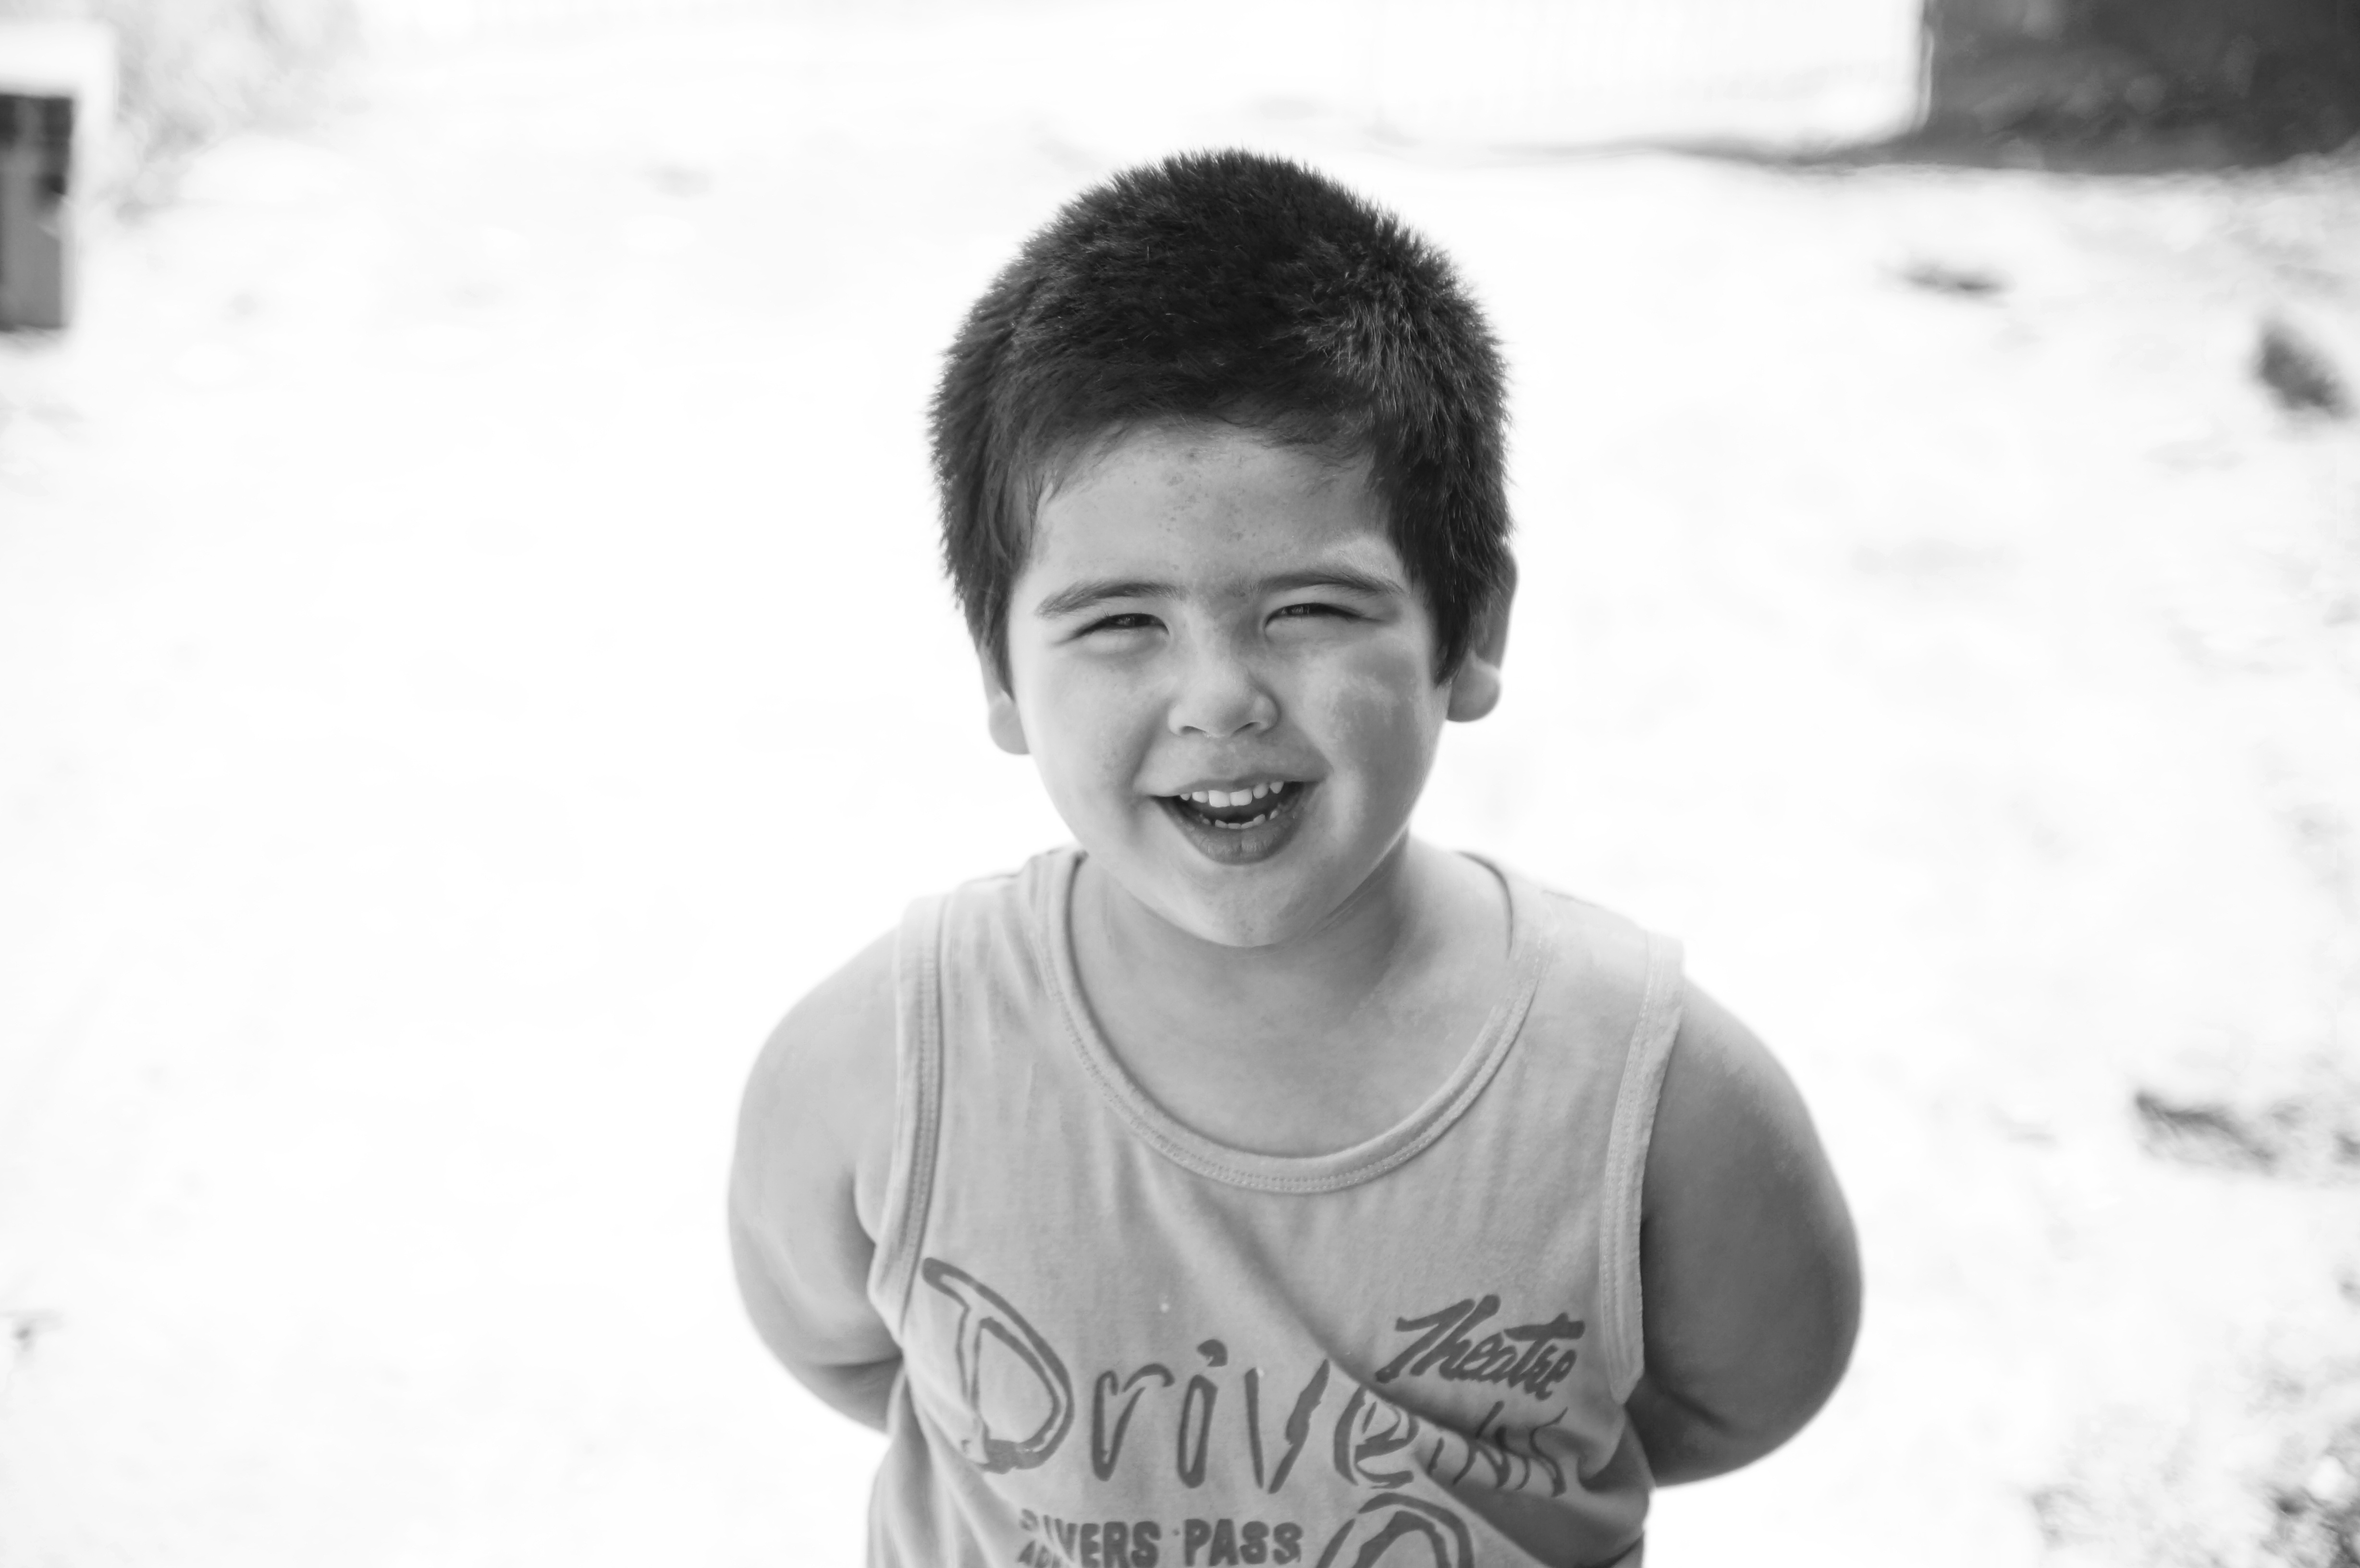
man, person, black and white, white, photography, kid, male, portrait, child, monochrome, facial expression, smile, photograph, joy, emotion, monochrome photography, portrait photography